Mattaponi Church

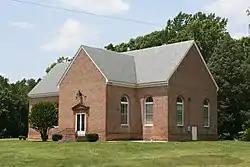
Mattaponi Church, April 1971

Mattaponi Church is a historic Baptist Church (formerly an Episcopal Church) located near Cumnor, King and Queen County, Virginia. As English settlement advanced through present-day King and Queen County, the original Anglican parish, Stratton Major, was divided in 1674, forming St. Stephen's Parish to the northwest. In 1730, construction commenced on a new "Lower Church" for St. Stephen's Parish which was completed around 1734. The structure is designed in a cruciform plan executed in Georgian style. Of particular note are the church's three entrances, which have rubbed brick pilasters and pediments, two achieved in triangular form (north and south doorways) and one in semicircular form (west doorway). The entire church is built of bricks laid in Flemish bond. St. Stephen's Church was used for Anglican worship until the American Revolution when it was abandoned. In 1803, the church was occupied by a Baptist congregation which continues to worship in the historic church today. When the Baptists assumed ownership of the church, it was renamed Mattaponi. Fire gutted the interior of the church in 1922, but it was restored and remains well preserved. Today, historic Mattaponi Baptist Church houses the original wall tablets displaying the Decalogue, Creed, and Lord's Prayer, as well as a Bible dated 1753.